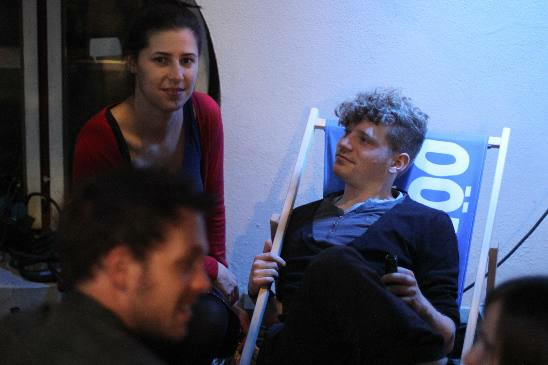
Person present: Yes